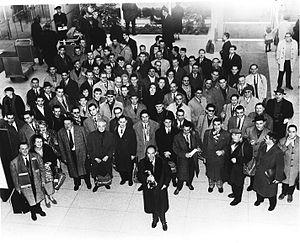
Igor Markevitch et les musiciens de l'Orchestre Lamoureux en tournée aux Etats-Unis
L’Orchestre Lamoureux est un orchestre symphonique français, en résidence à la Mairie du 4ᵉ arrondissement, à Paris. Il est également orchestre associé au Théâtre des Champs-Élysées.